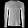
Label: Pullover